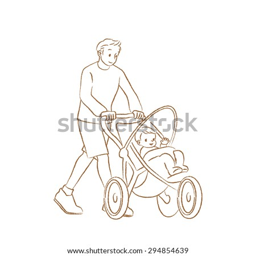
papa to walk to put the baby in the stroller .